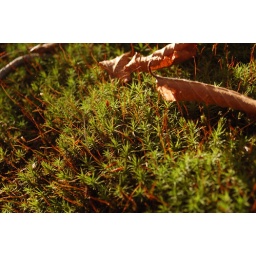
moss on rock in the white mountains in new hampshire